Deeya Suzannah Bajaj

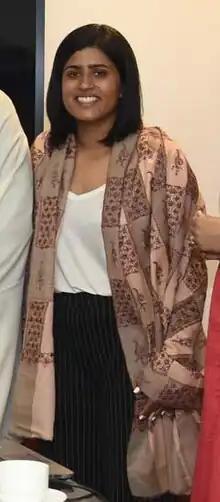
Deeya Suzannah Bajaj in July 2018

Deeya Suzannah Bajaj (born 9 March 1994) is an Indian adventure sports athlete. She completed the Seven Summits on 5 June 2022.